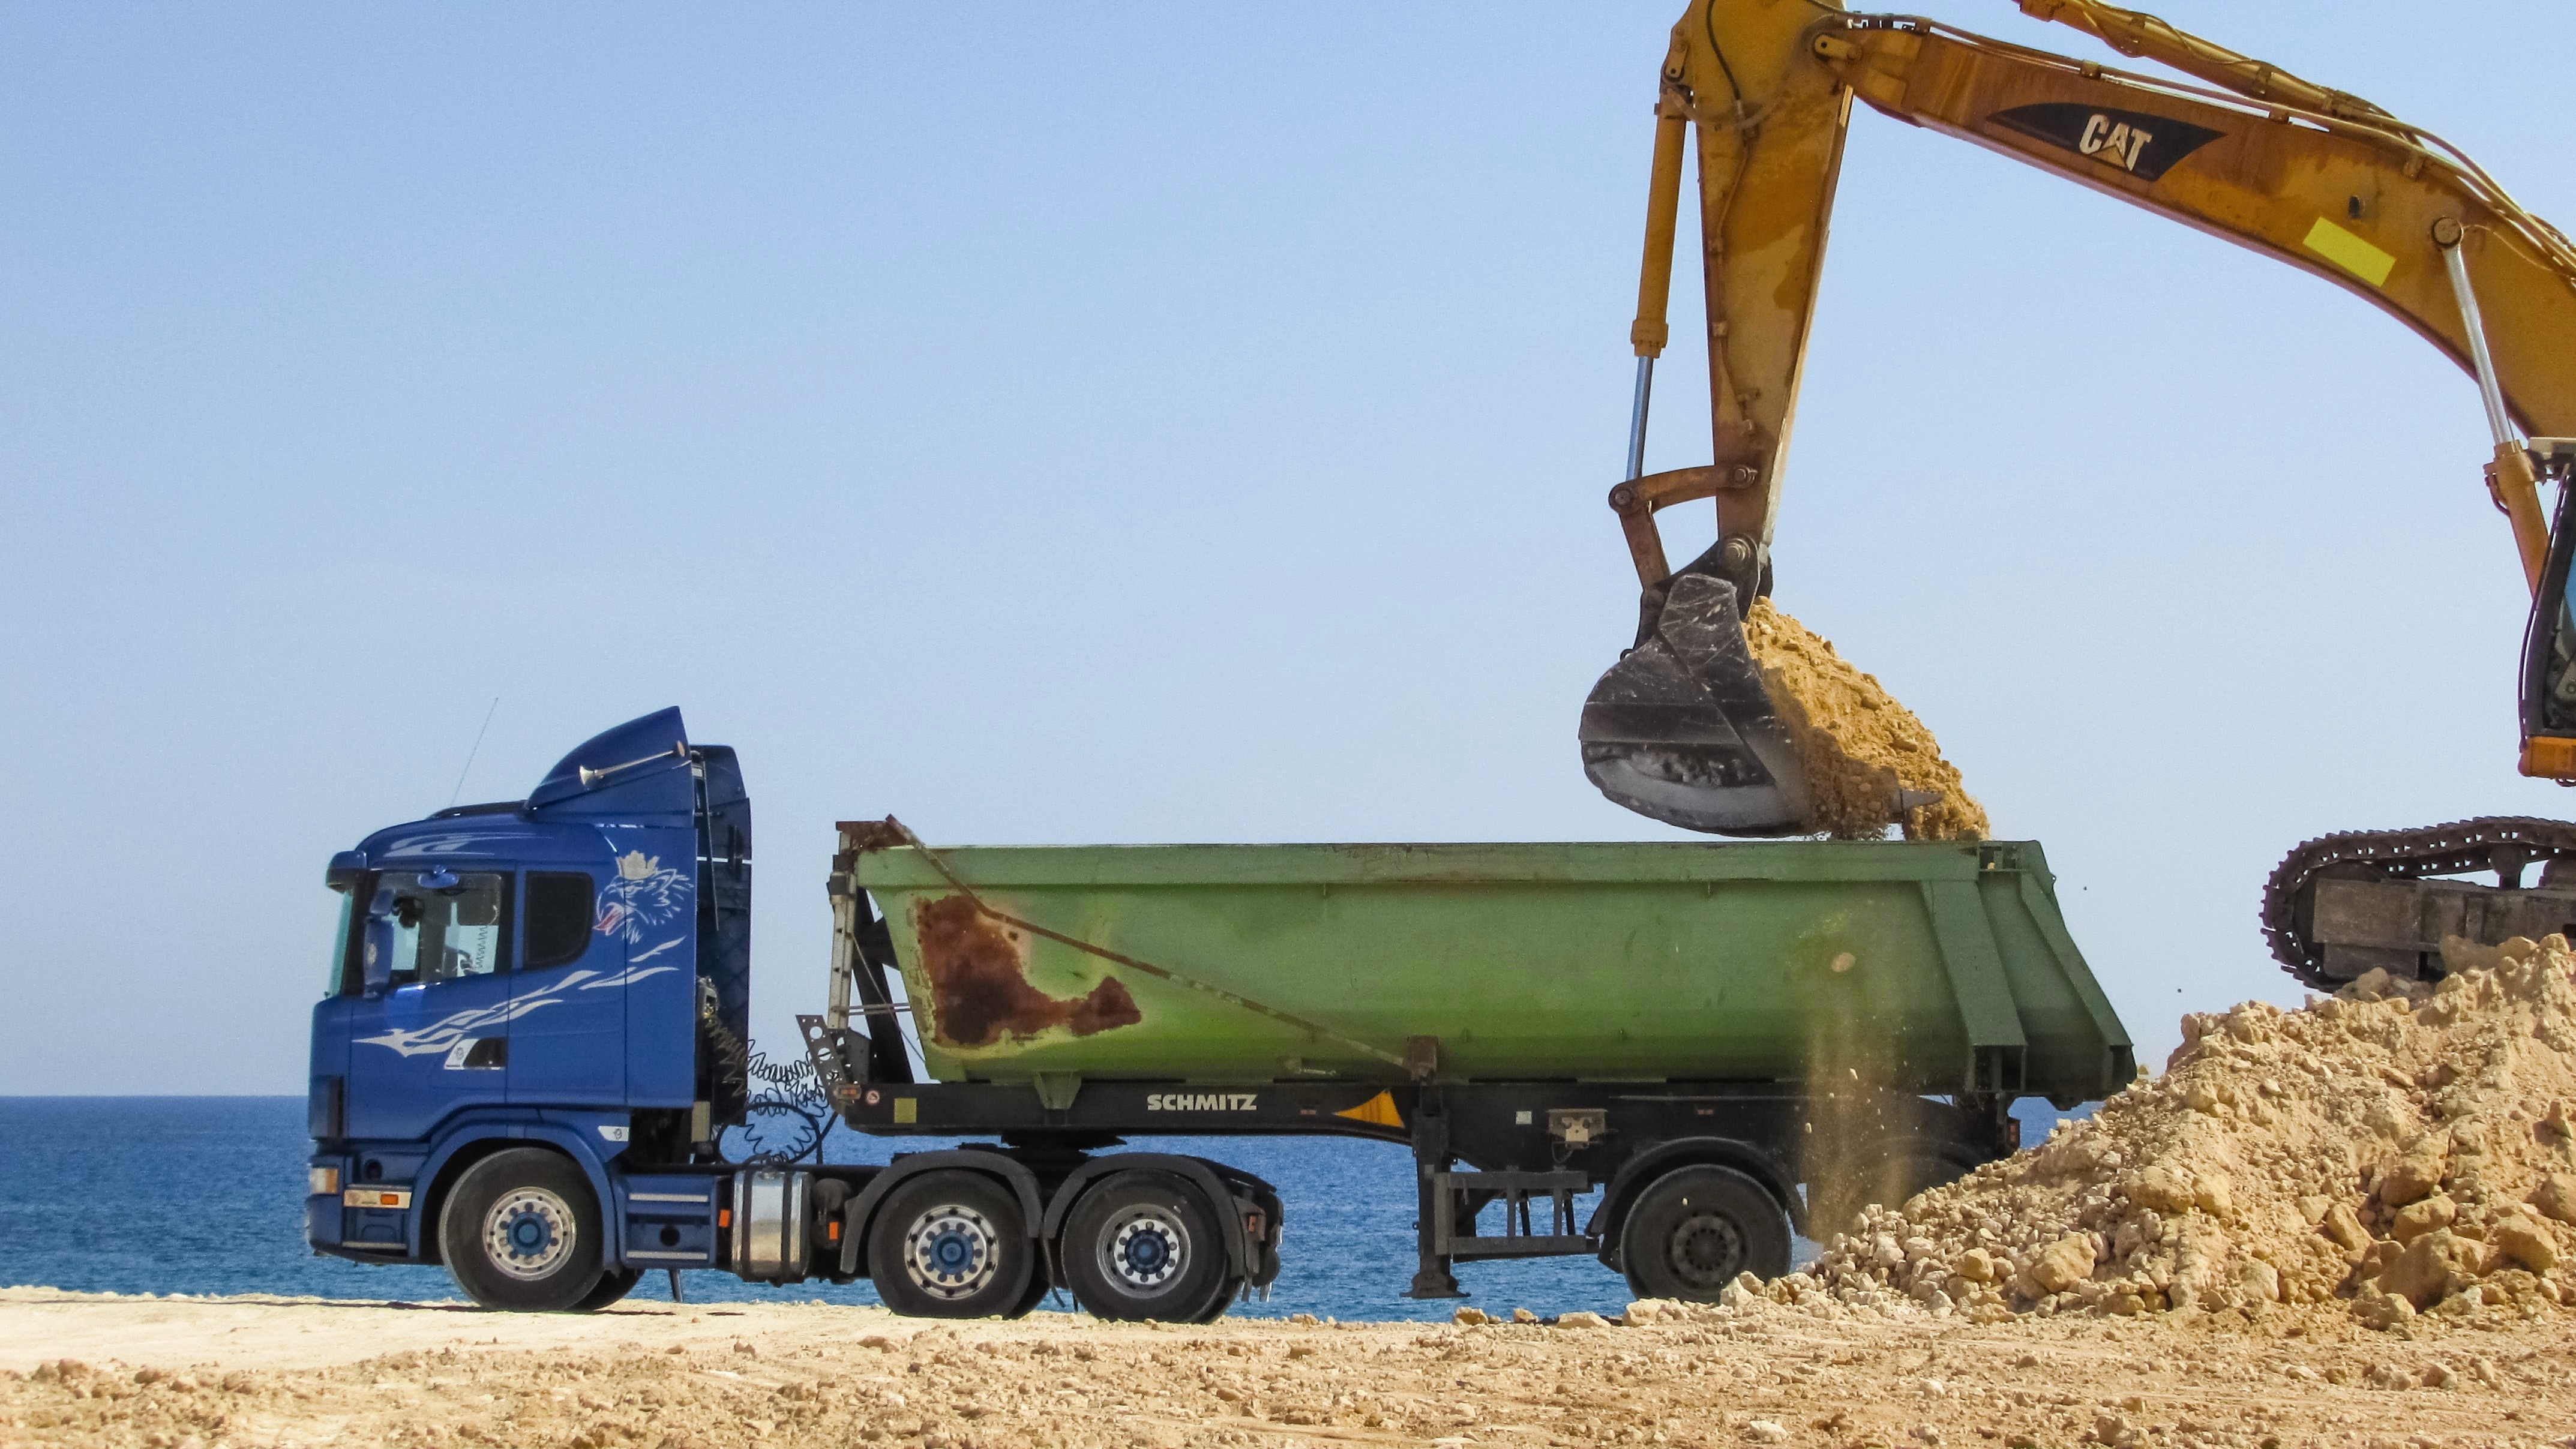
field, asphalt, transport, construction, truck, harvest, vehicle, equipment, machine, agriculture, power, excavator, excavation, harvester, loading, heavy machine, construction equipment, excavating, grass family